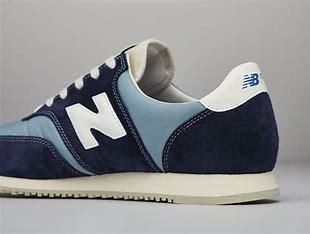
Brand: New
Model: Balance 100